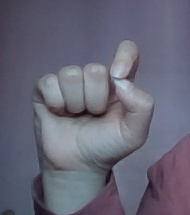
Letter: fa